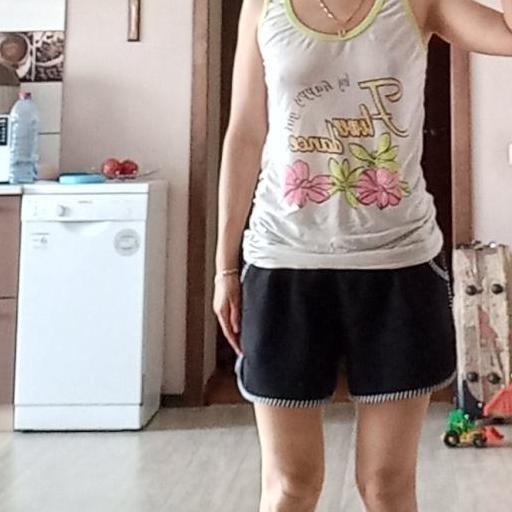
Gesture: no_gesture